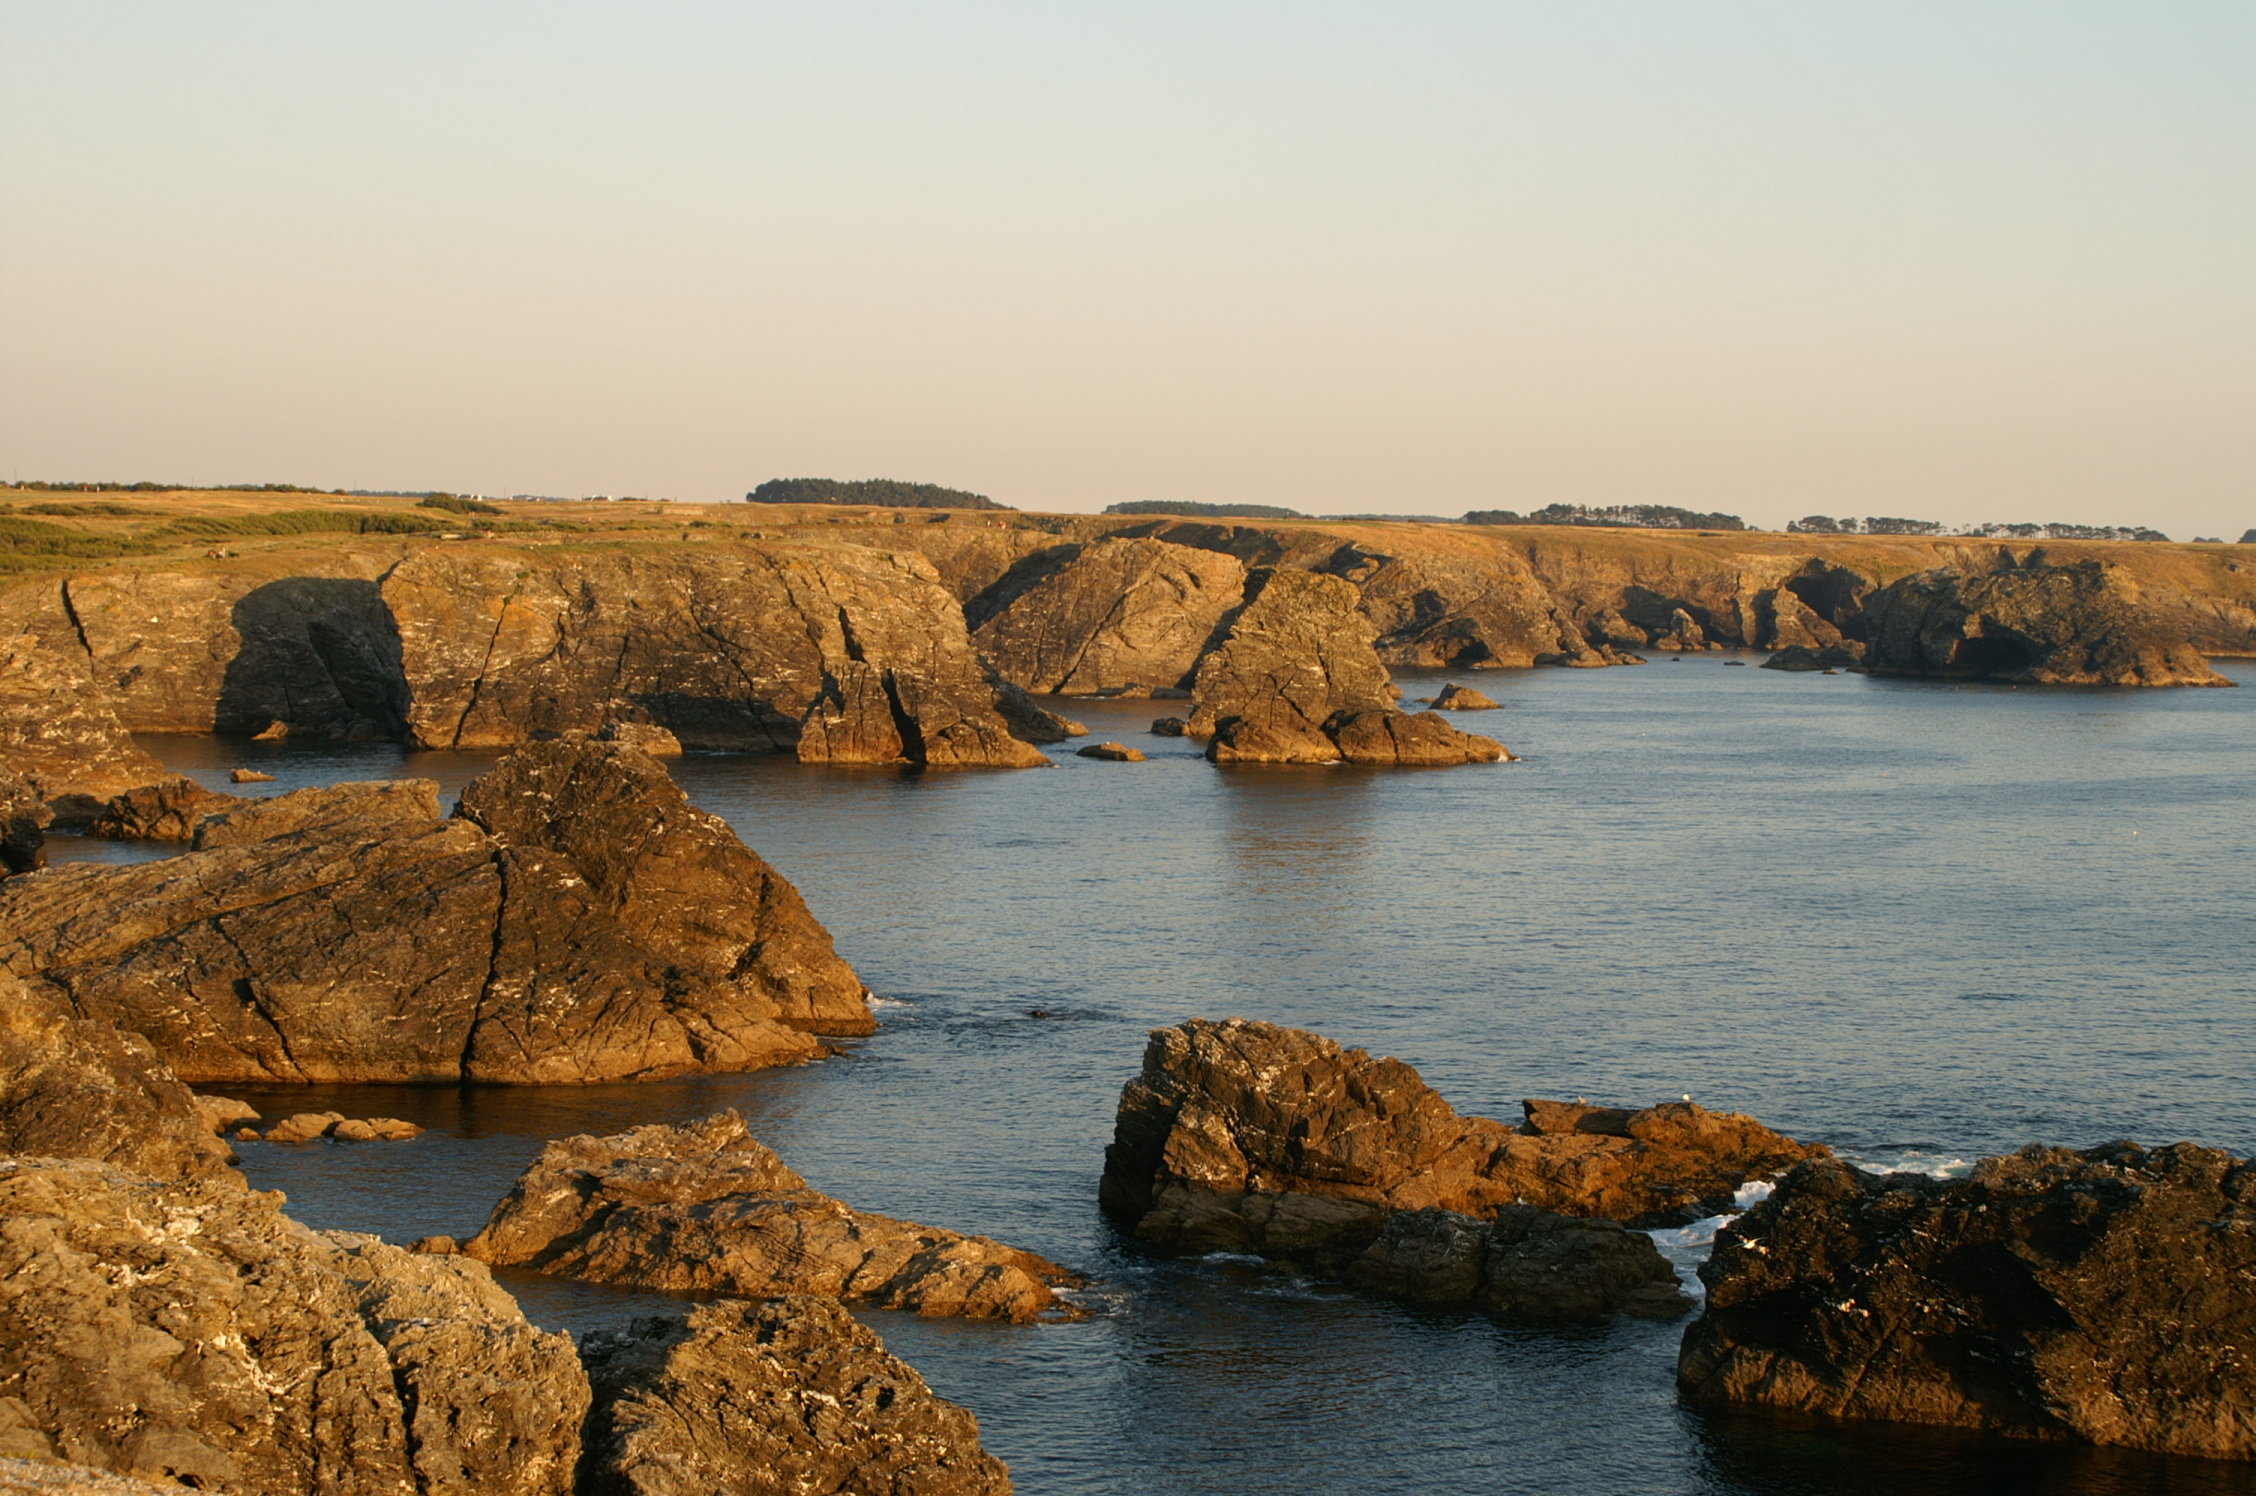
beach, landscape, sea, coast, water, nature, sand, rock, ocean, horizon, wilderness, sunrise, sunset, morning, shore, wave, lake, dawn, cliff, dusk, france, evening, cove, reflection, bay, terrain, material, body of water, geology, loch, cape, brittany, bretagne, morbihan, belleile, sauzon, natural environment